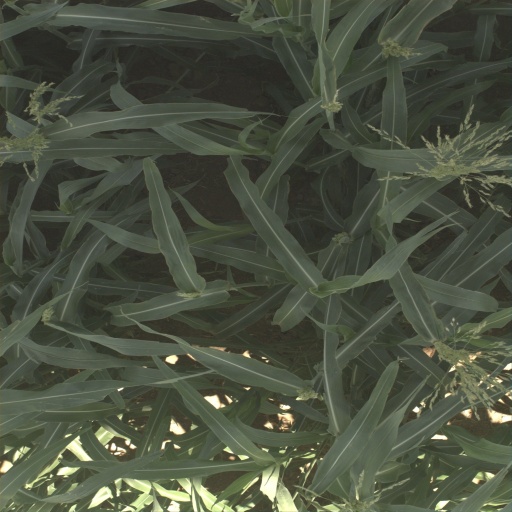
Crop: sorghum